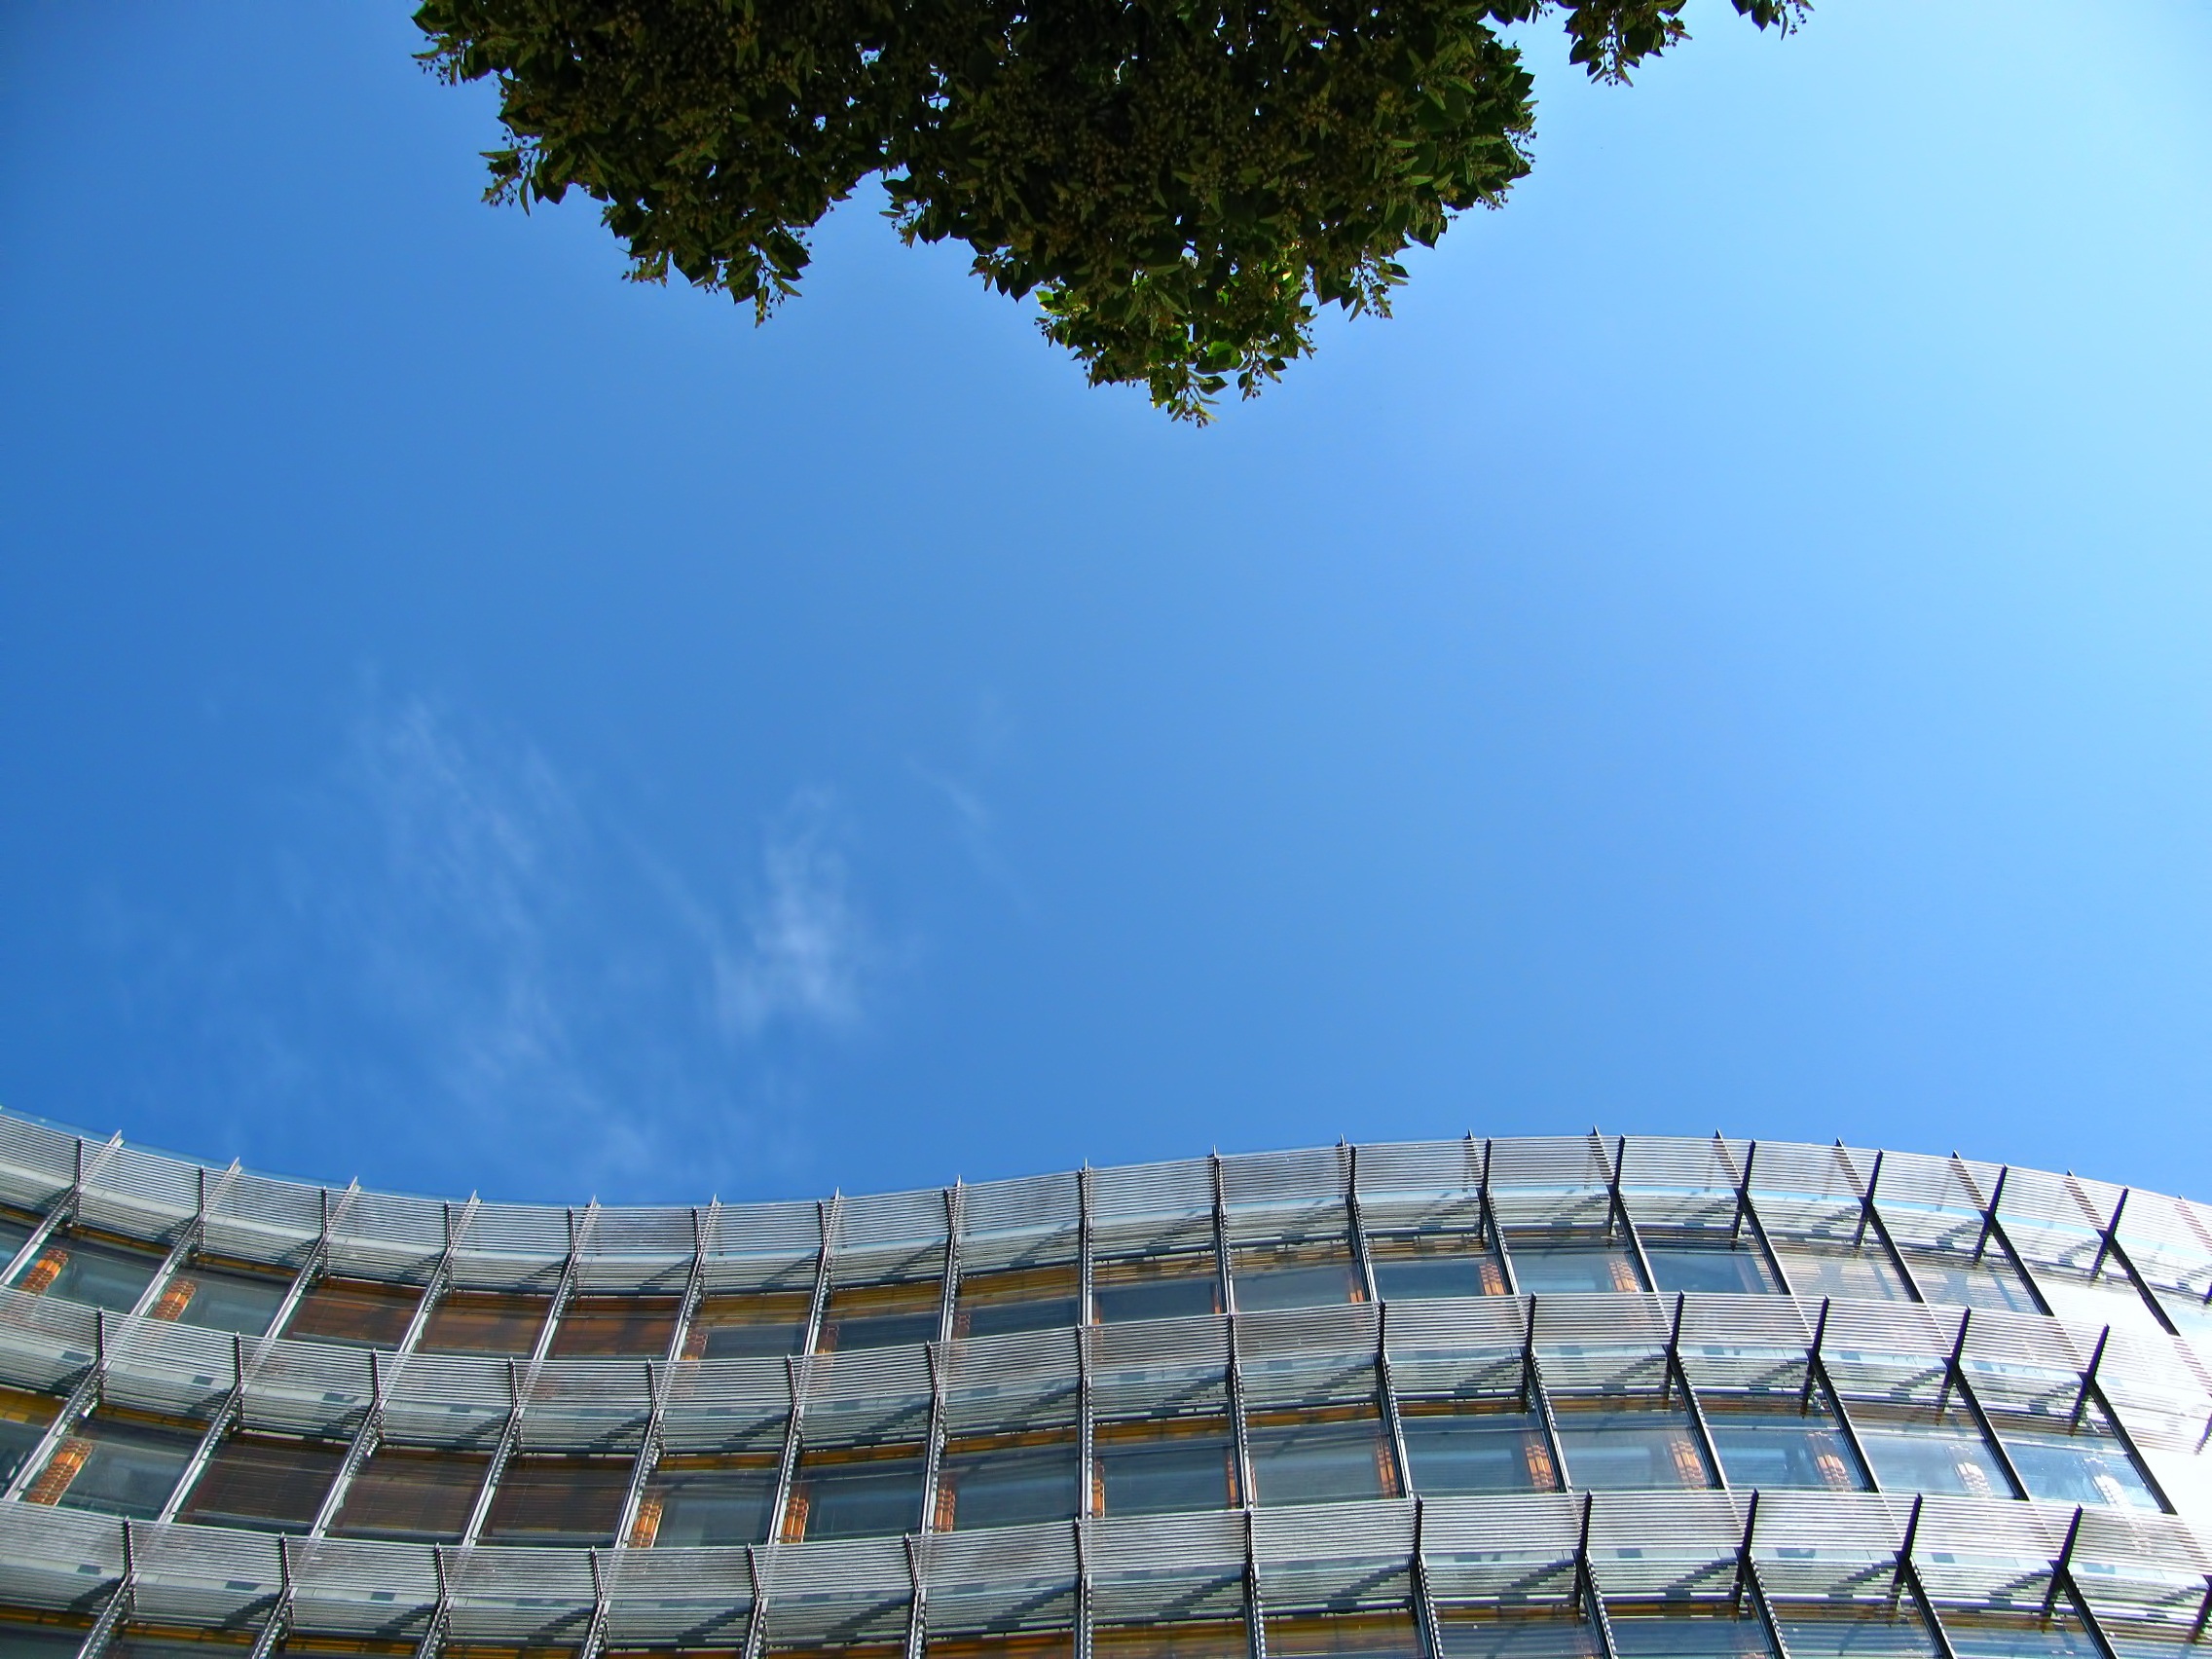
tree, abstract, architecture, structure, sky, house, sunlight, town, perspective, building, city, urban, construction, reflection, facade, blue, exterior, modern, stadium, futuristic, art, library, design, windows, contemporary, brno, sport venue